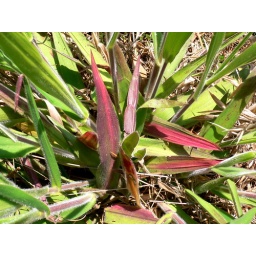
Large colorful grass in wildflower area